Maka Yusota

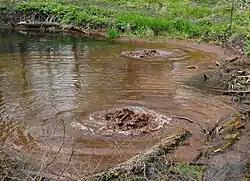
Maka Yusota in mid-"boil"

Maka Yusota (Boiling Springs) is a sacred site revered by the Dakota people, located in Savage, Minnesota, United States. The location features a pool of water over an artesian well that remains liquid year-round. A thick layer of fine sand sits on the bottom of the pool, which traps the spring water and releases it in bursts, creating an illusion of boiling water.